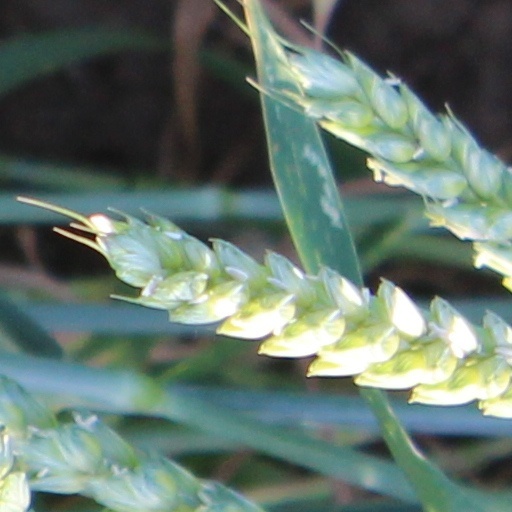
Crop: wheat